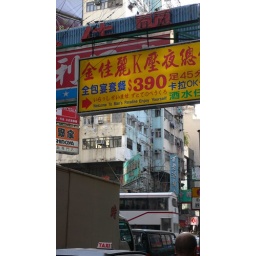
Funny sign on street in Kowloon